Welcombe Hotel

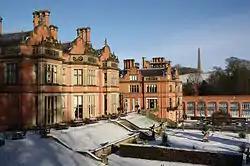
Welcombe Hotel, February 2010

Welcombe Hotel occupies a 19th-century former country mansion house near Stratford upon Avon, Warwickshire, which was previously known as Welcombe House. It is a Grade II* listed building.